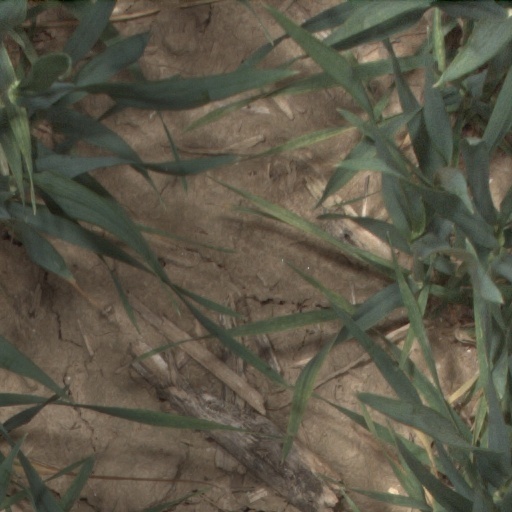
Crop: wheat